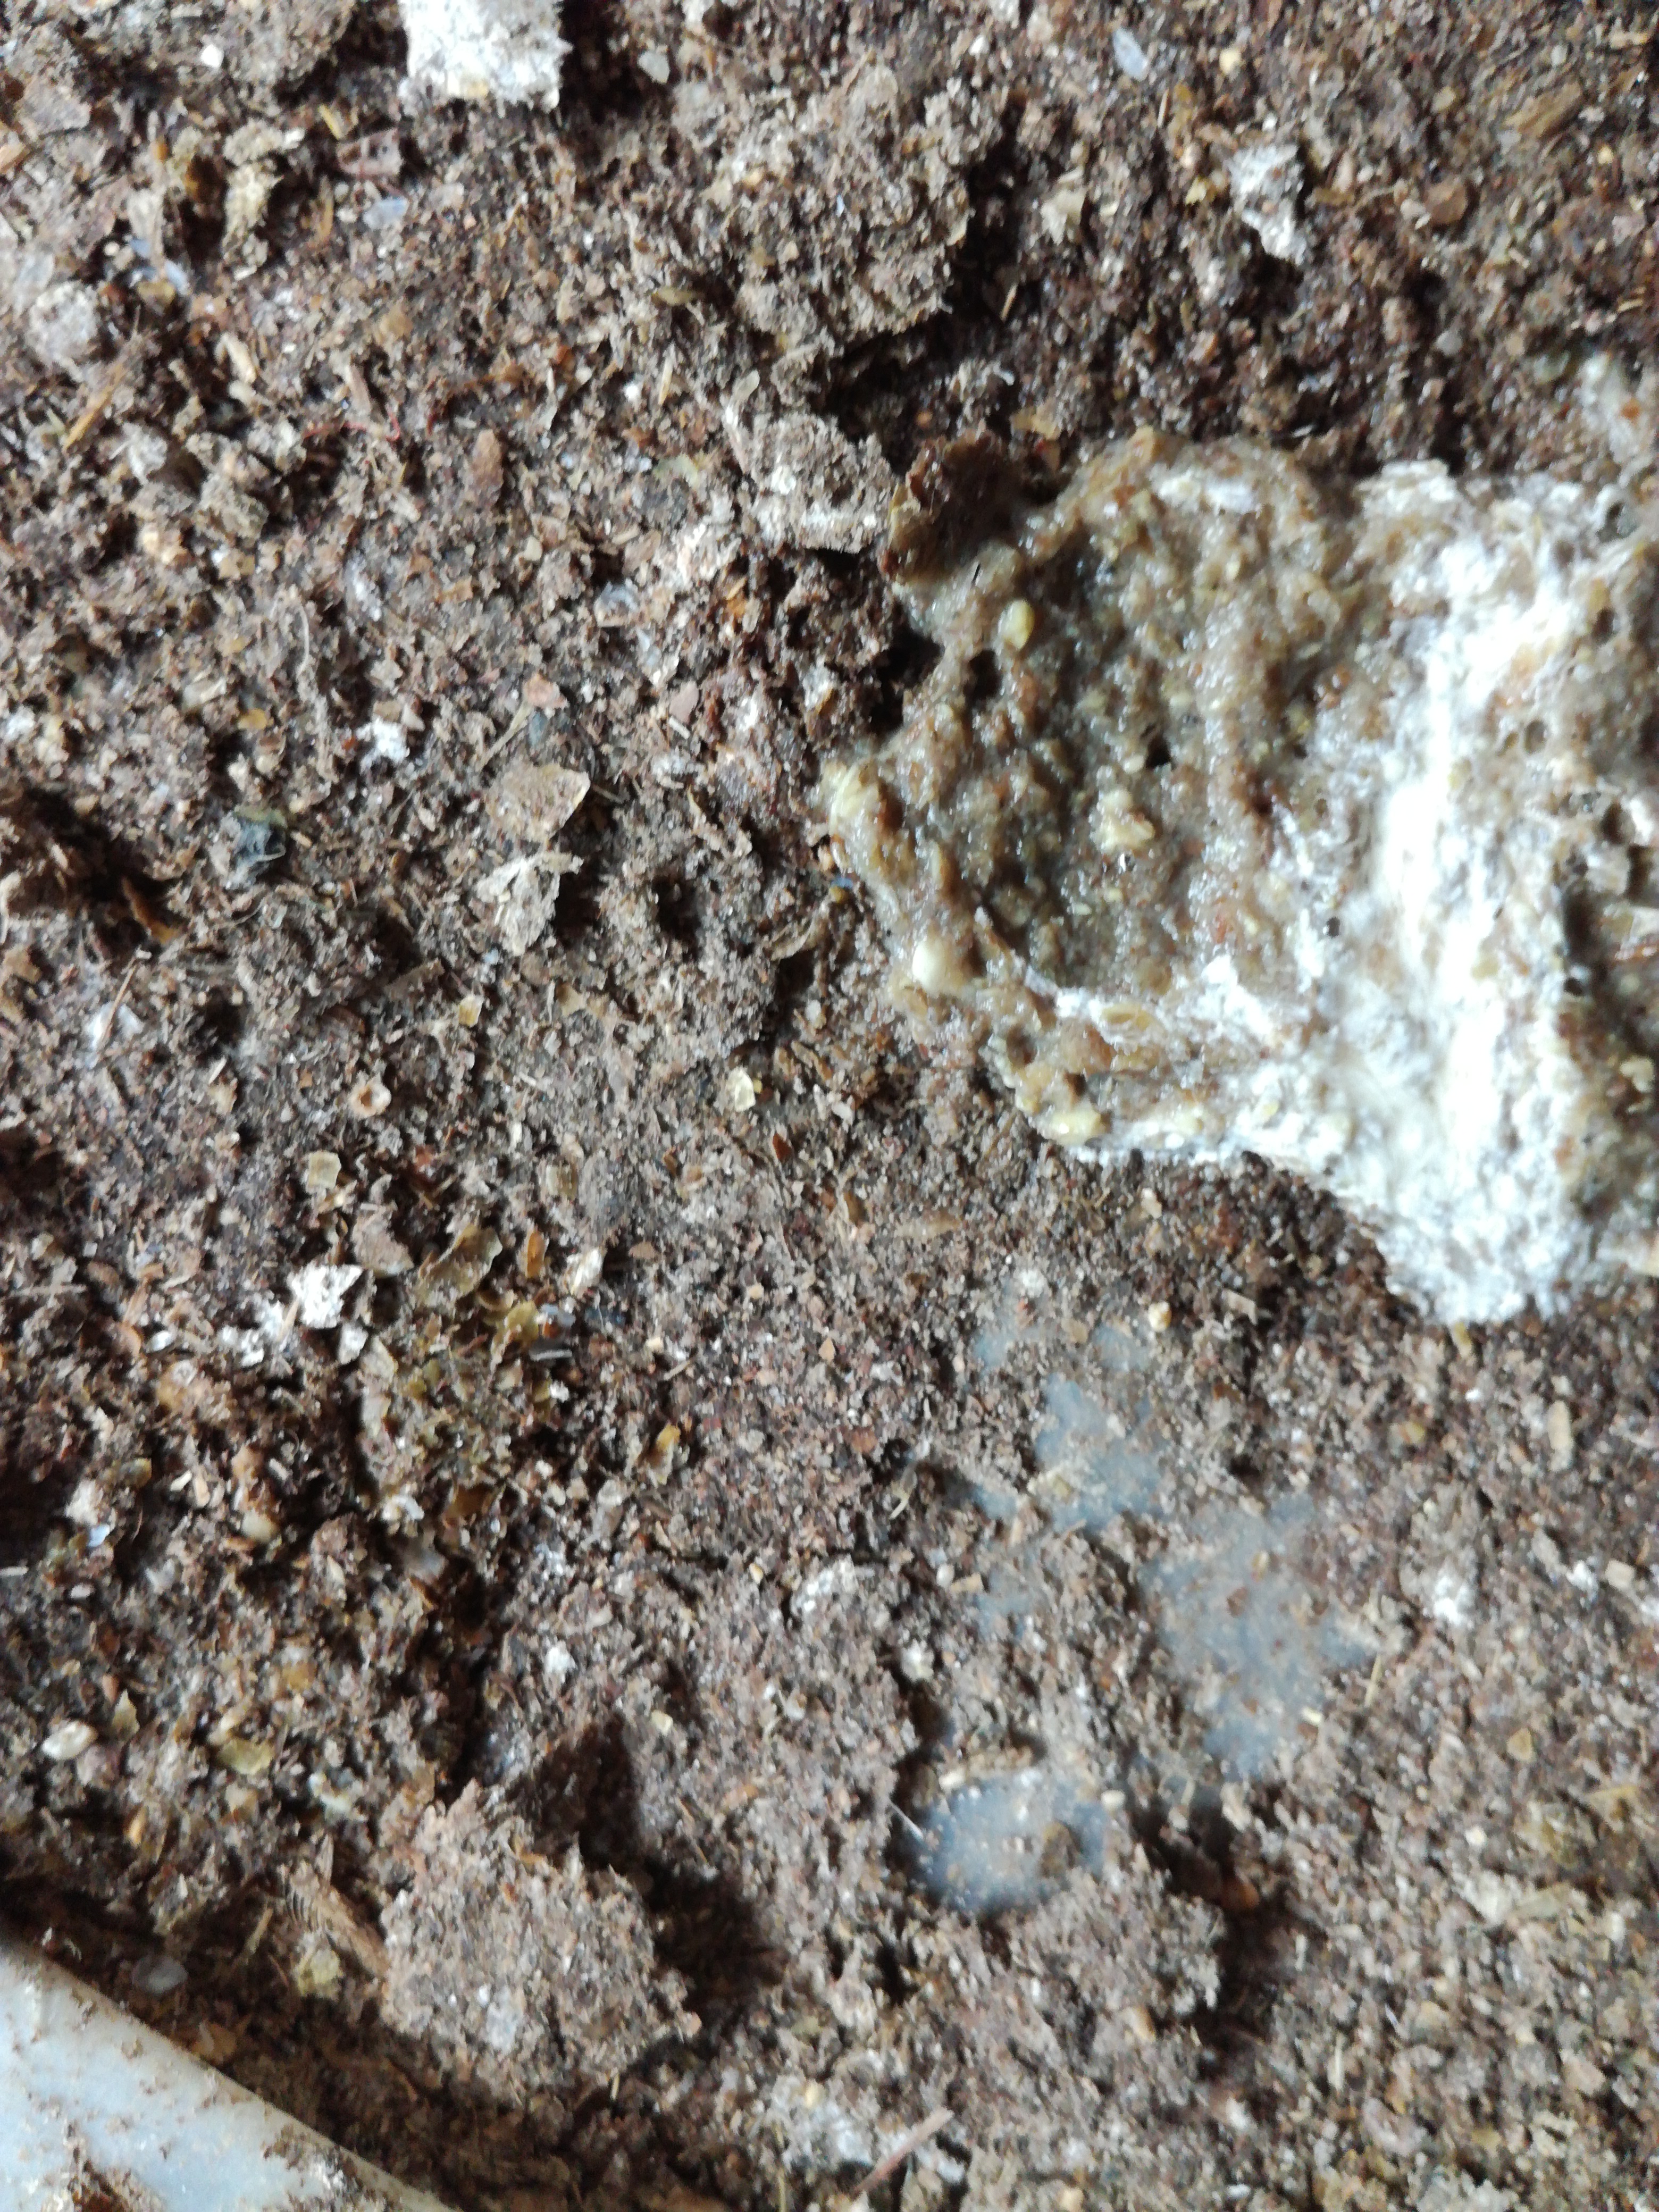
PCR-confirmed diagnosis: Salmonella